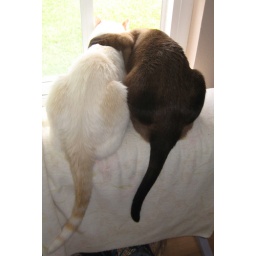
I took this of my two Siamese cats. They were sitting together in my front window watching the birds.